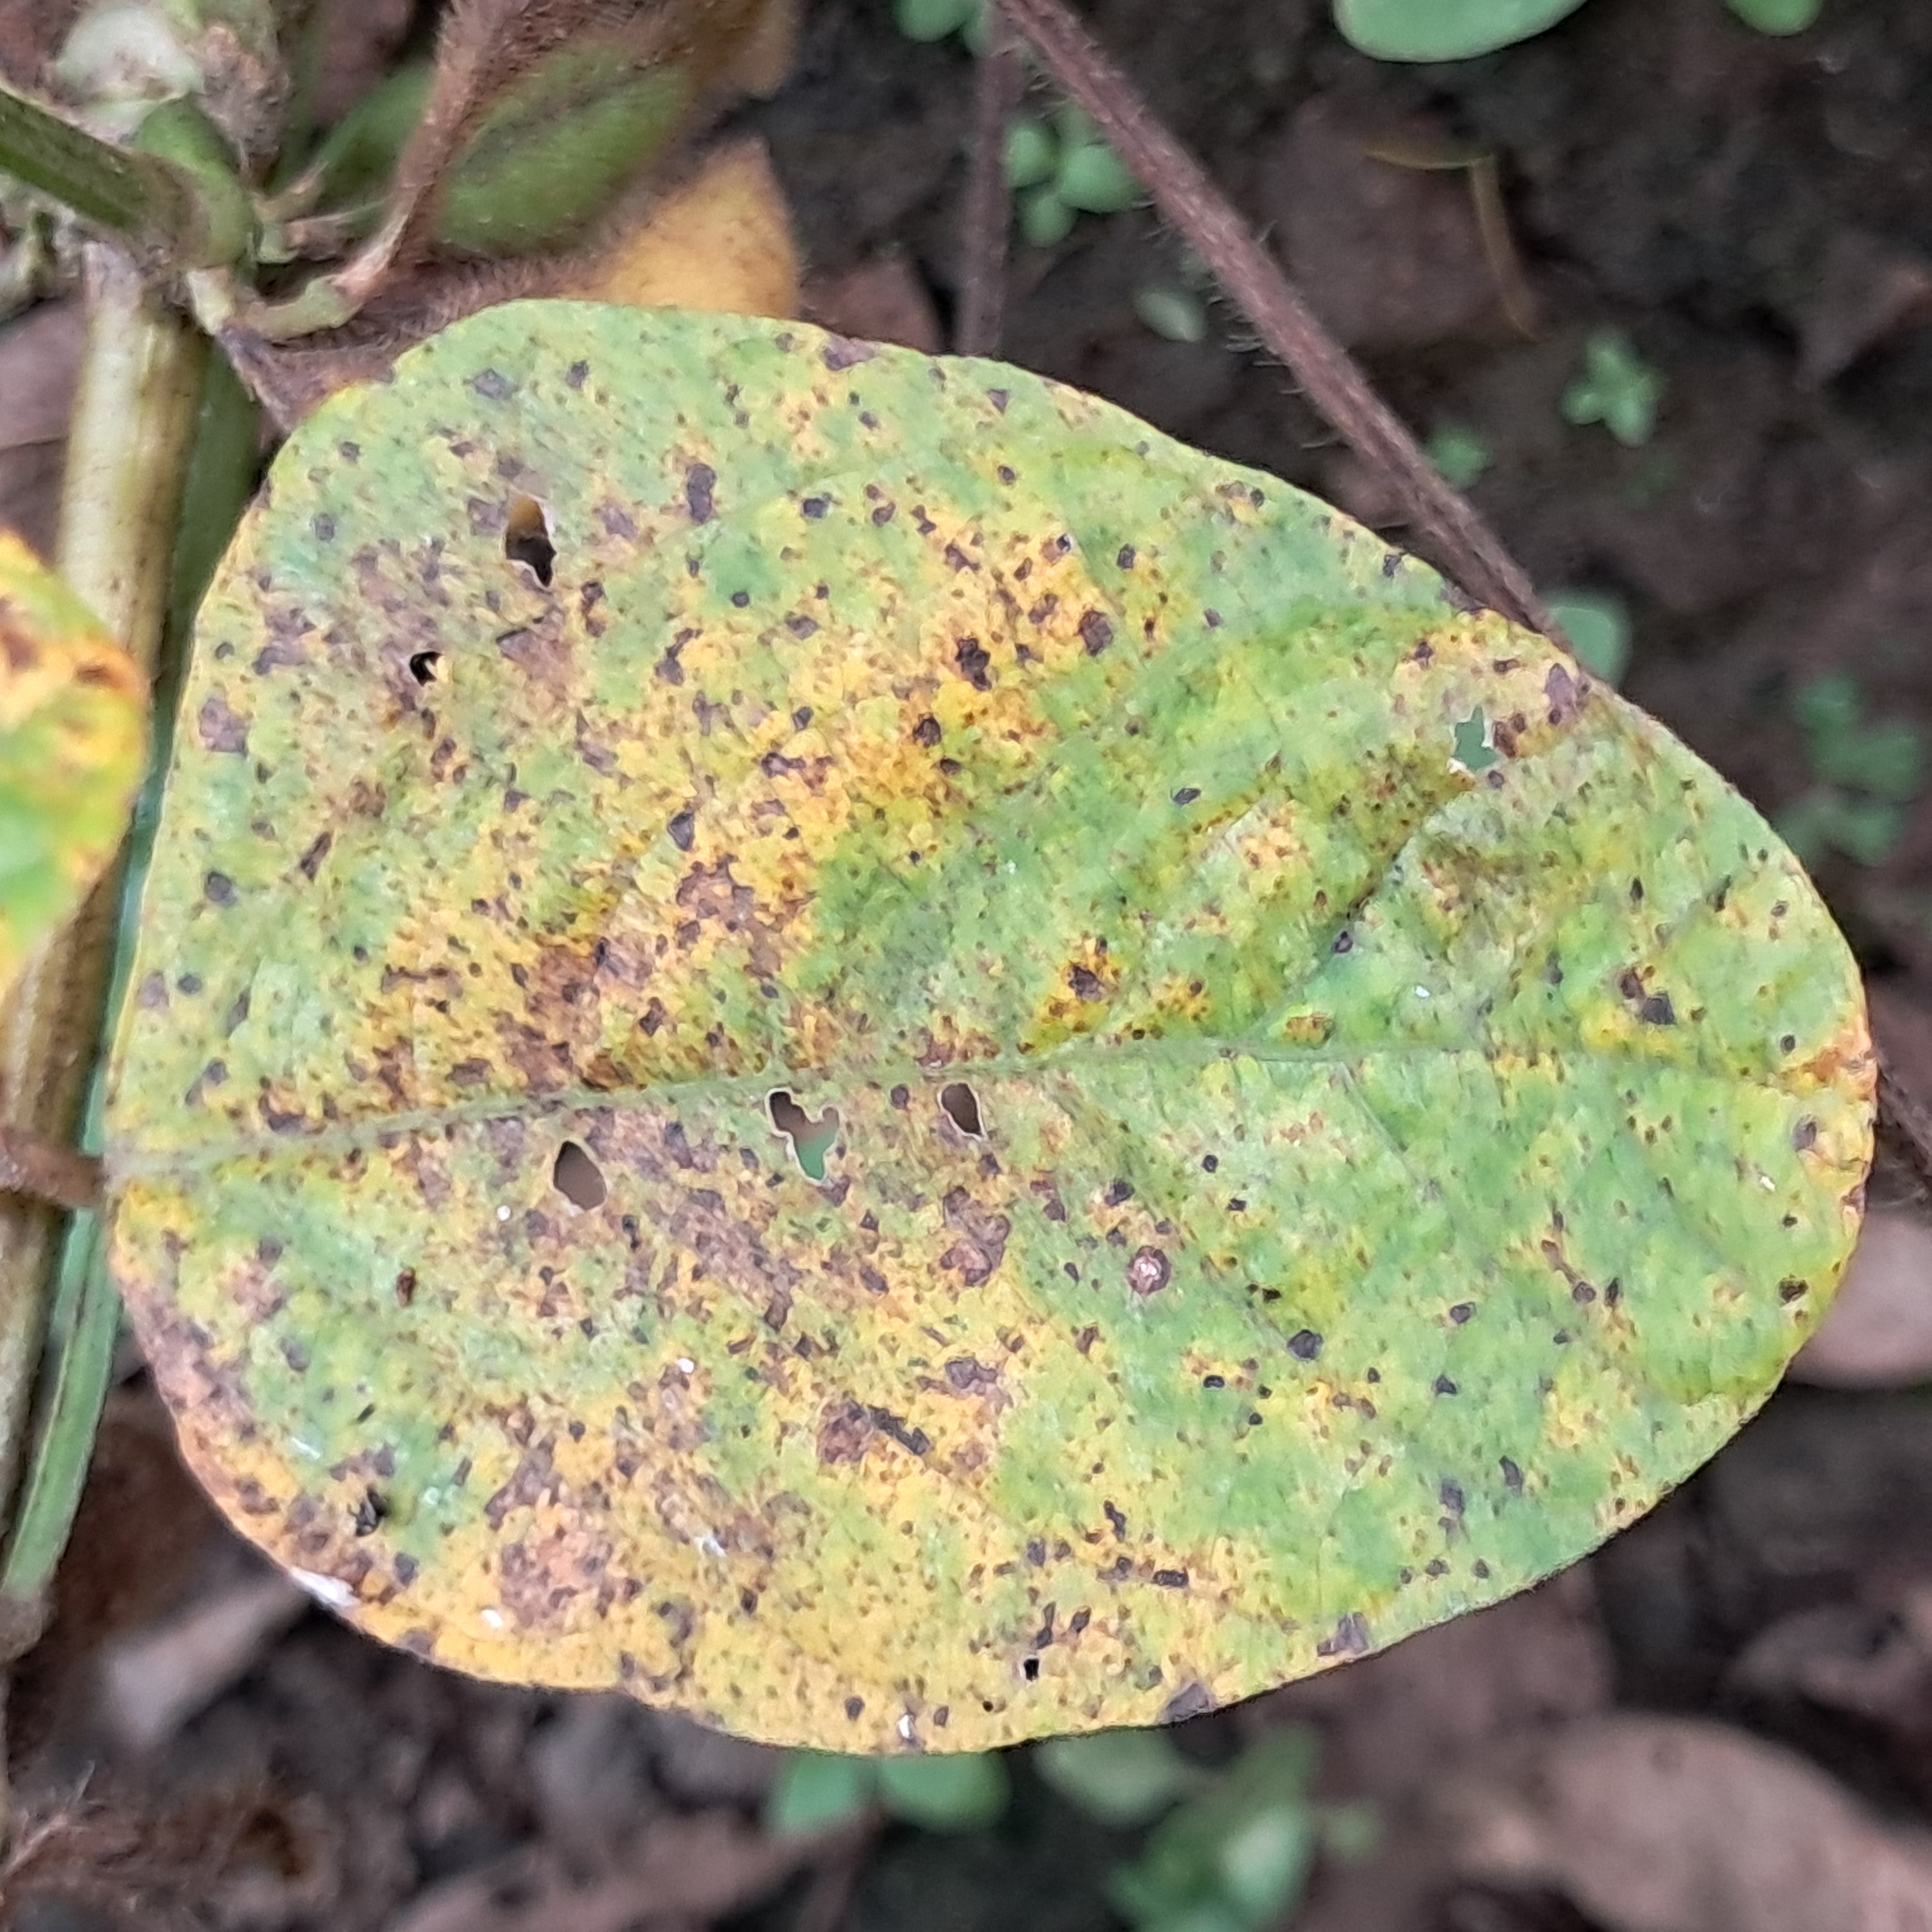
Label: Rust